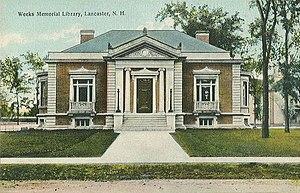
La ville de Lancaster est le siège du comté de Coös, dans l'État du New Hampshire, aux États-Unis. Sa population s’élevait à 3 507 habitants lors du recensement de 2010, estimée à 3 259 habitants en 2017.